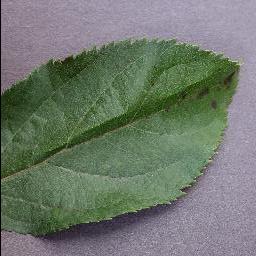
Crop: apple
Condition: scab